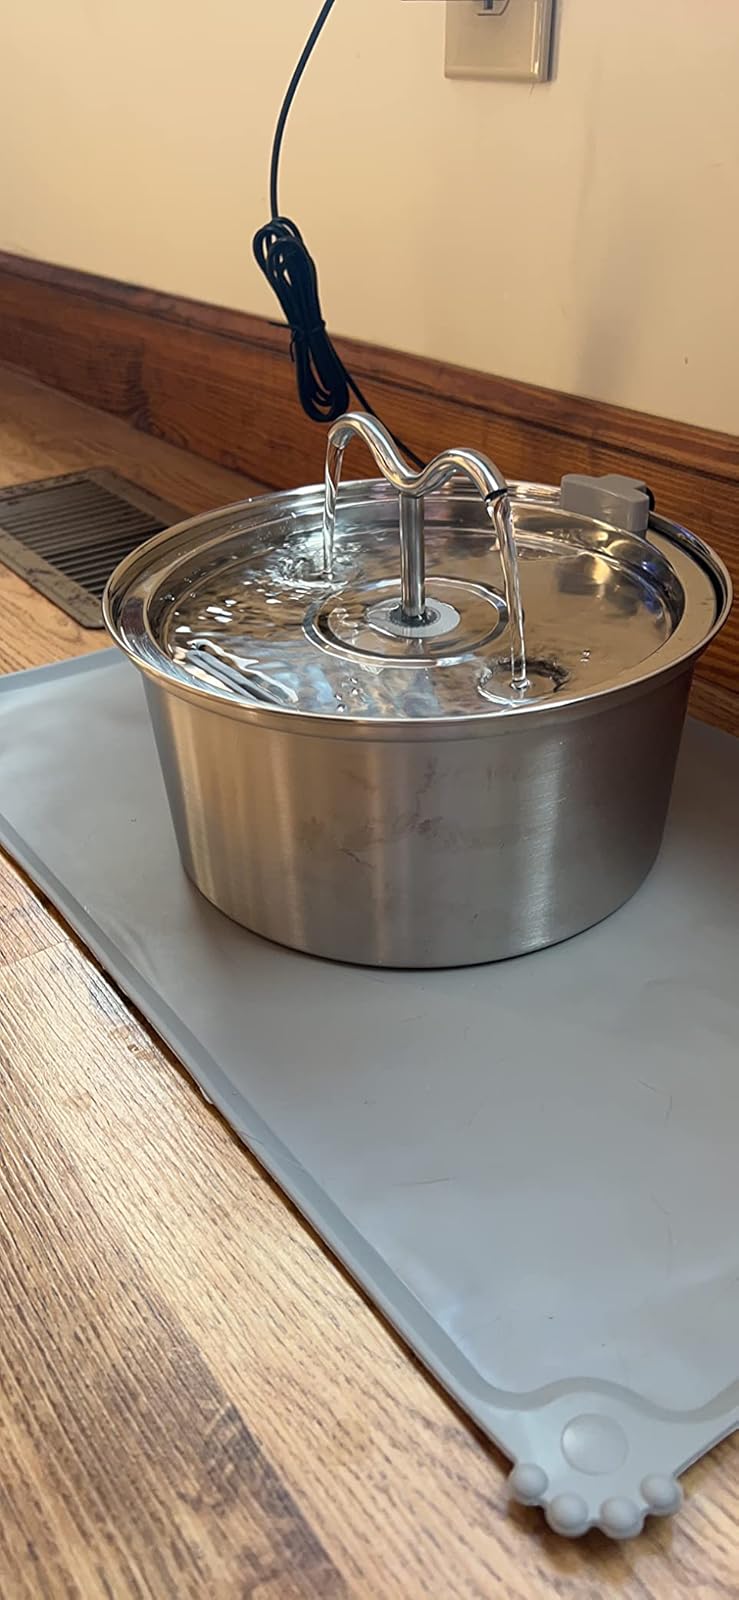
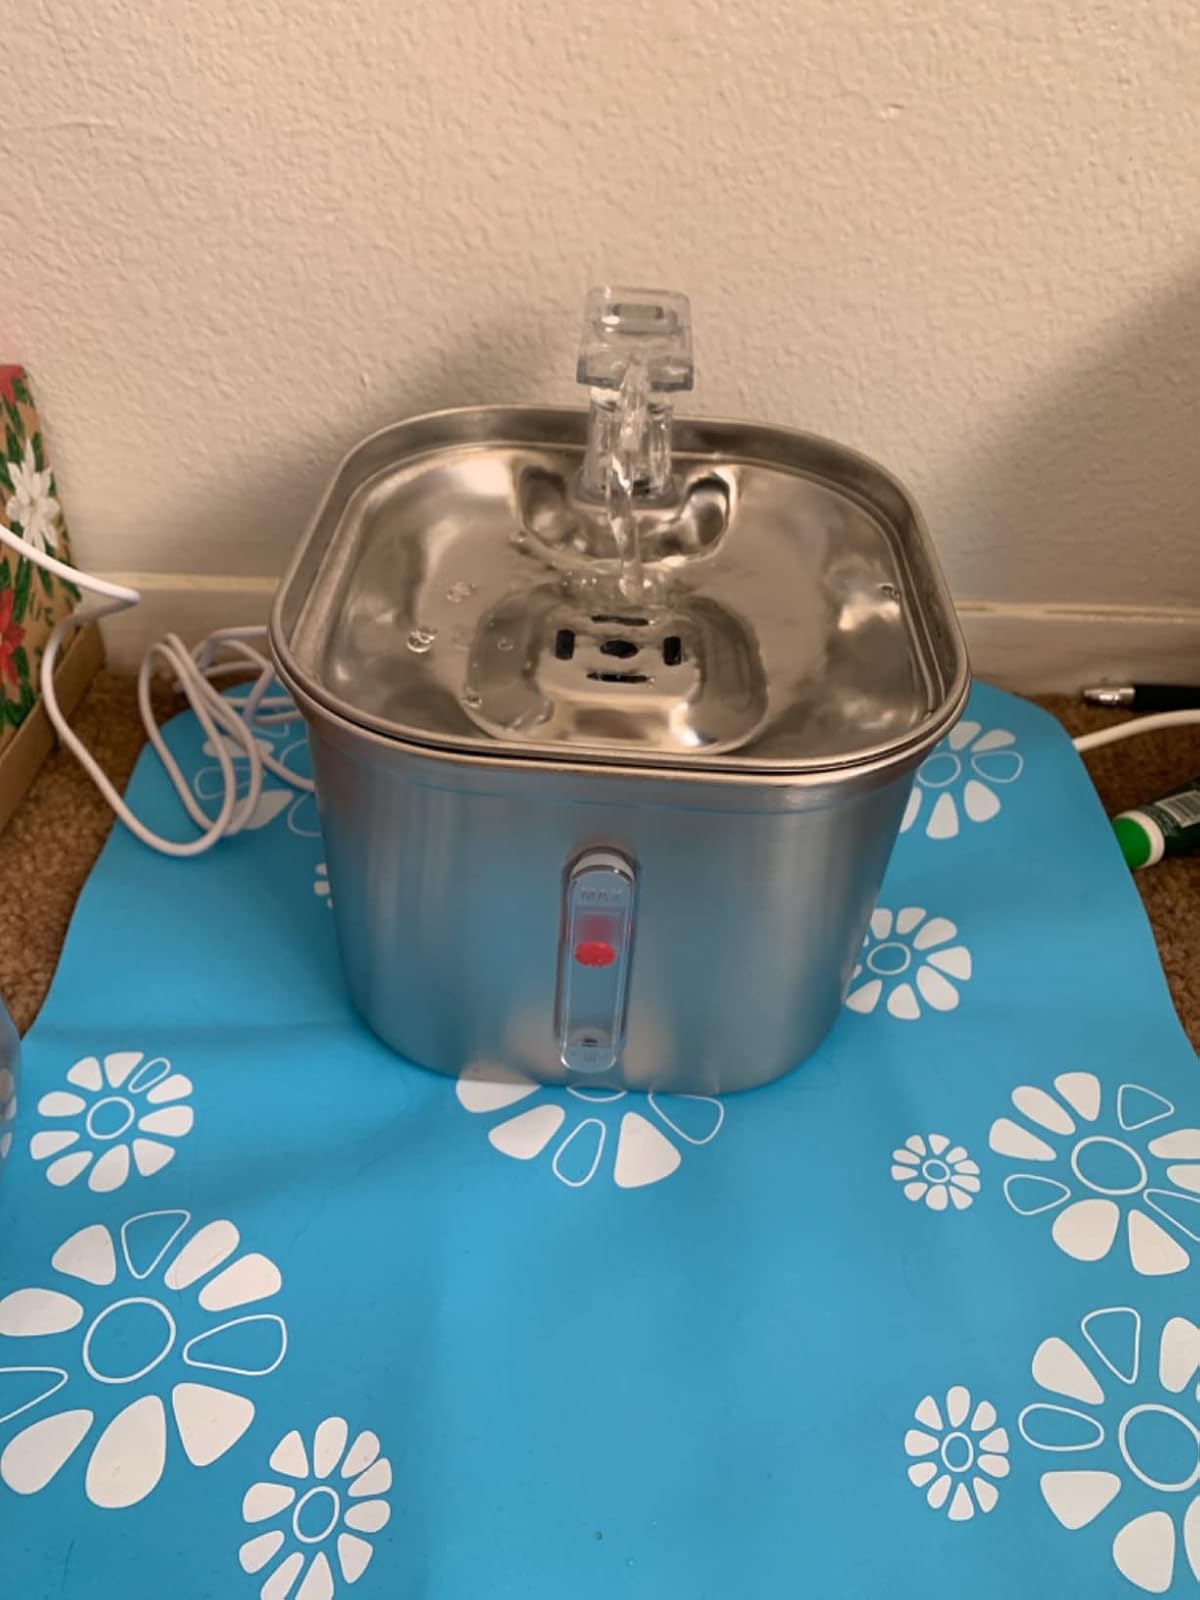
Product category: items_bowl
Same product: no